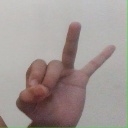
अक्षर: ण